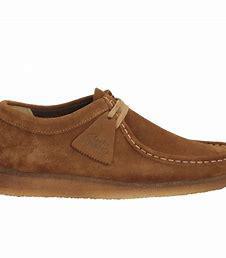
Brand: Clarks
Model: Originals Clarks Originals Wallabee